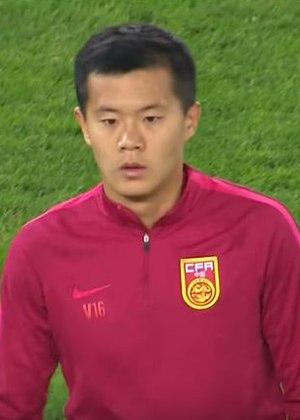
Huang Bowen, né le 13 juillet 1987 à Changsha en Chine, est un footballeur international chinois. Il évolue actuellement au poste de milieu au Guangzhou Evergrande.